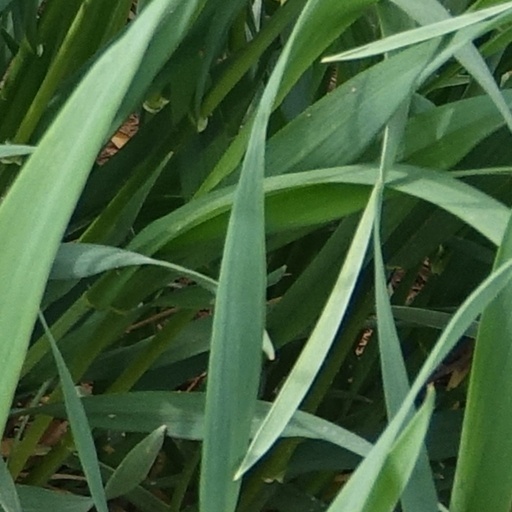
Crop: wheat